David Kenny (executive)

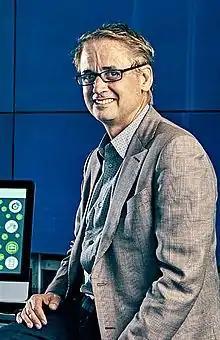
David Kenny in 2017

David Kenny is an American businessman and the former CEO of Nielsen Holdings. He was formerly the CEO of The Weather Company and senior vice president of IBM's Watson & Cloud platform.